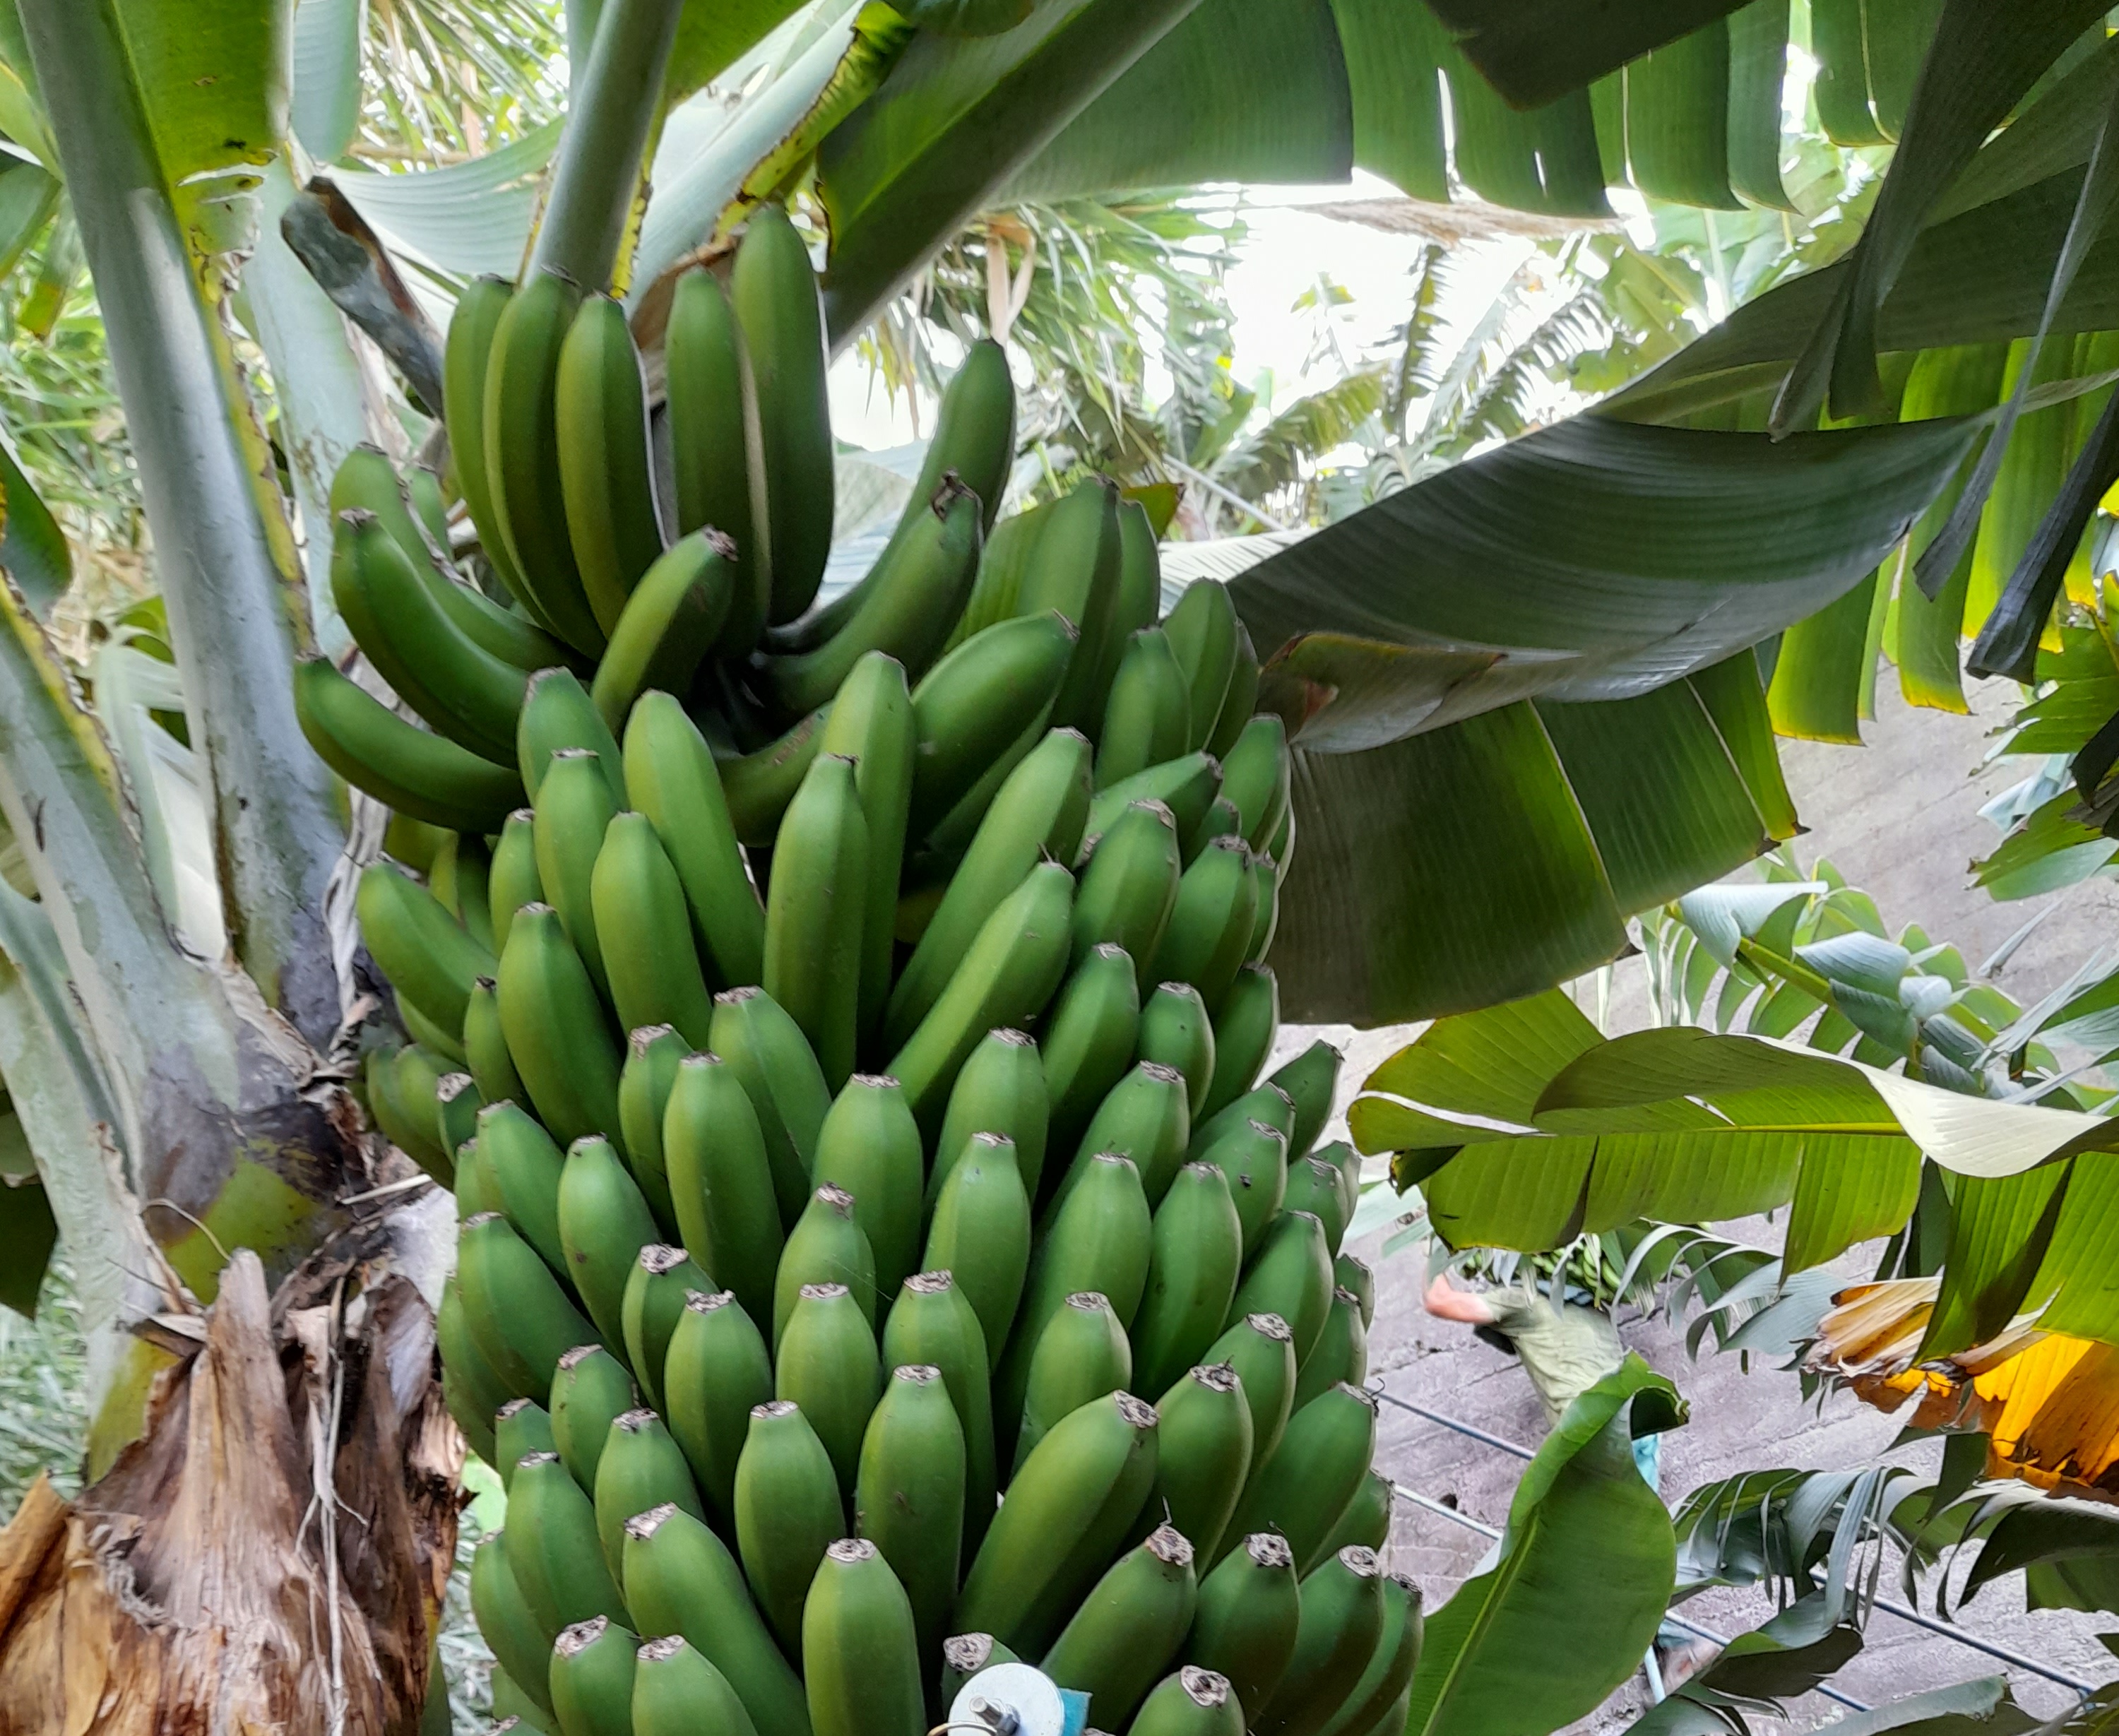
Label: Cut